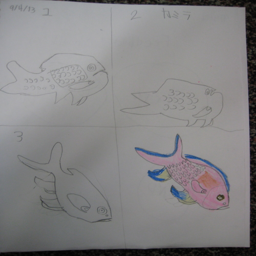
oftentimes the sketches initially deteriorated as they tried to make adjustments and incorporate feedback .